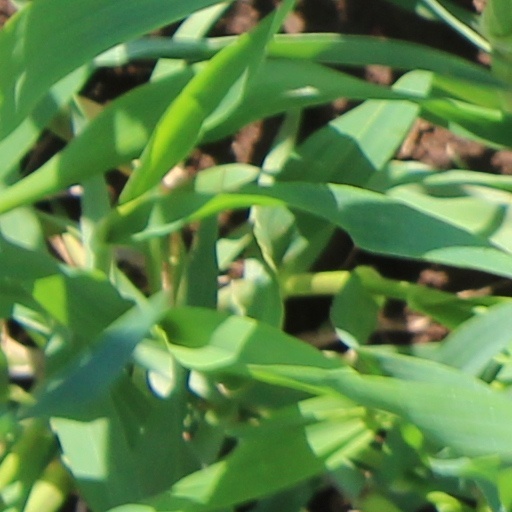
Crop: wheat